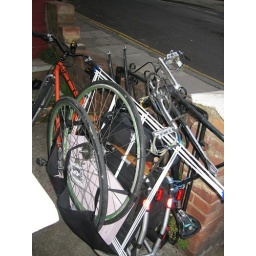
Moving house by bike